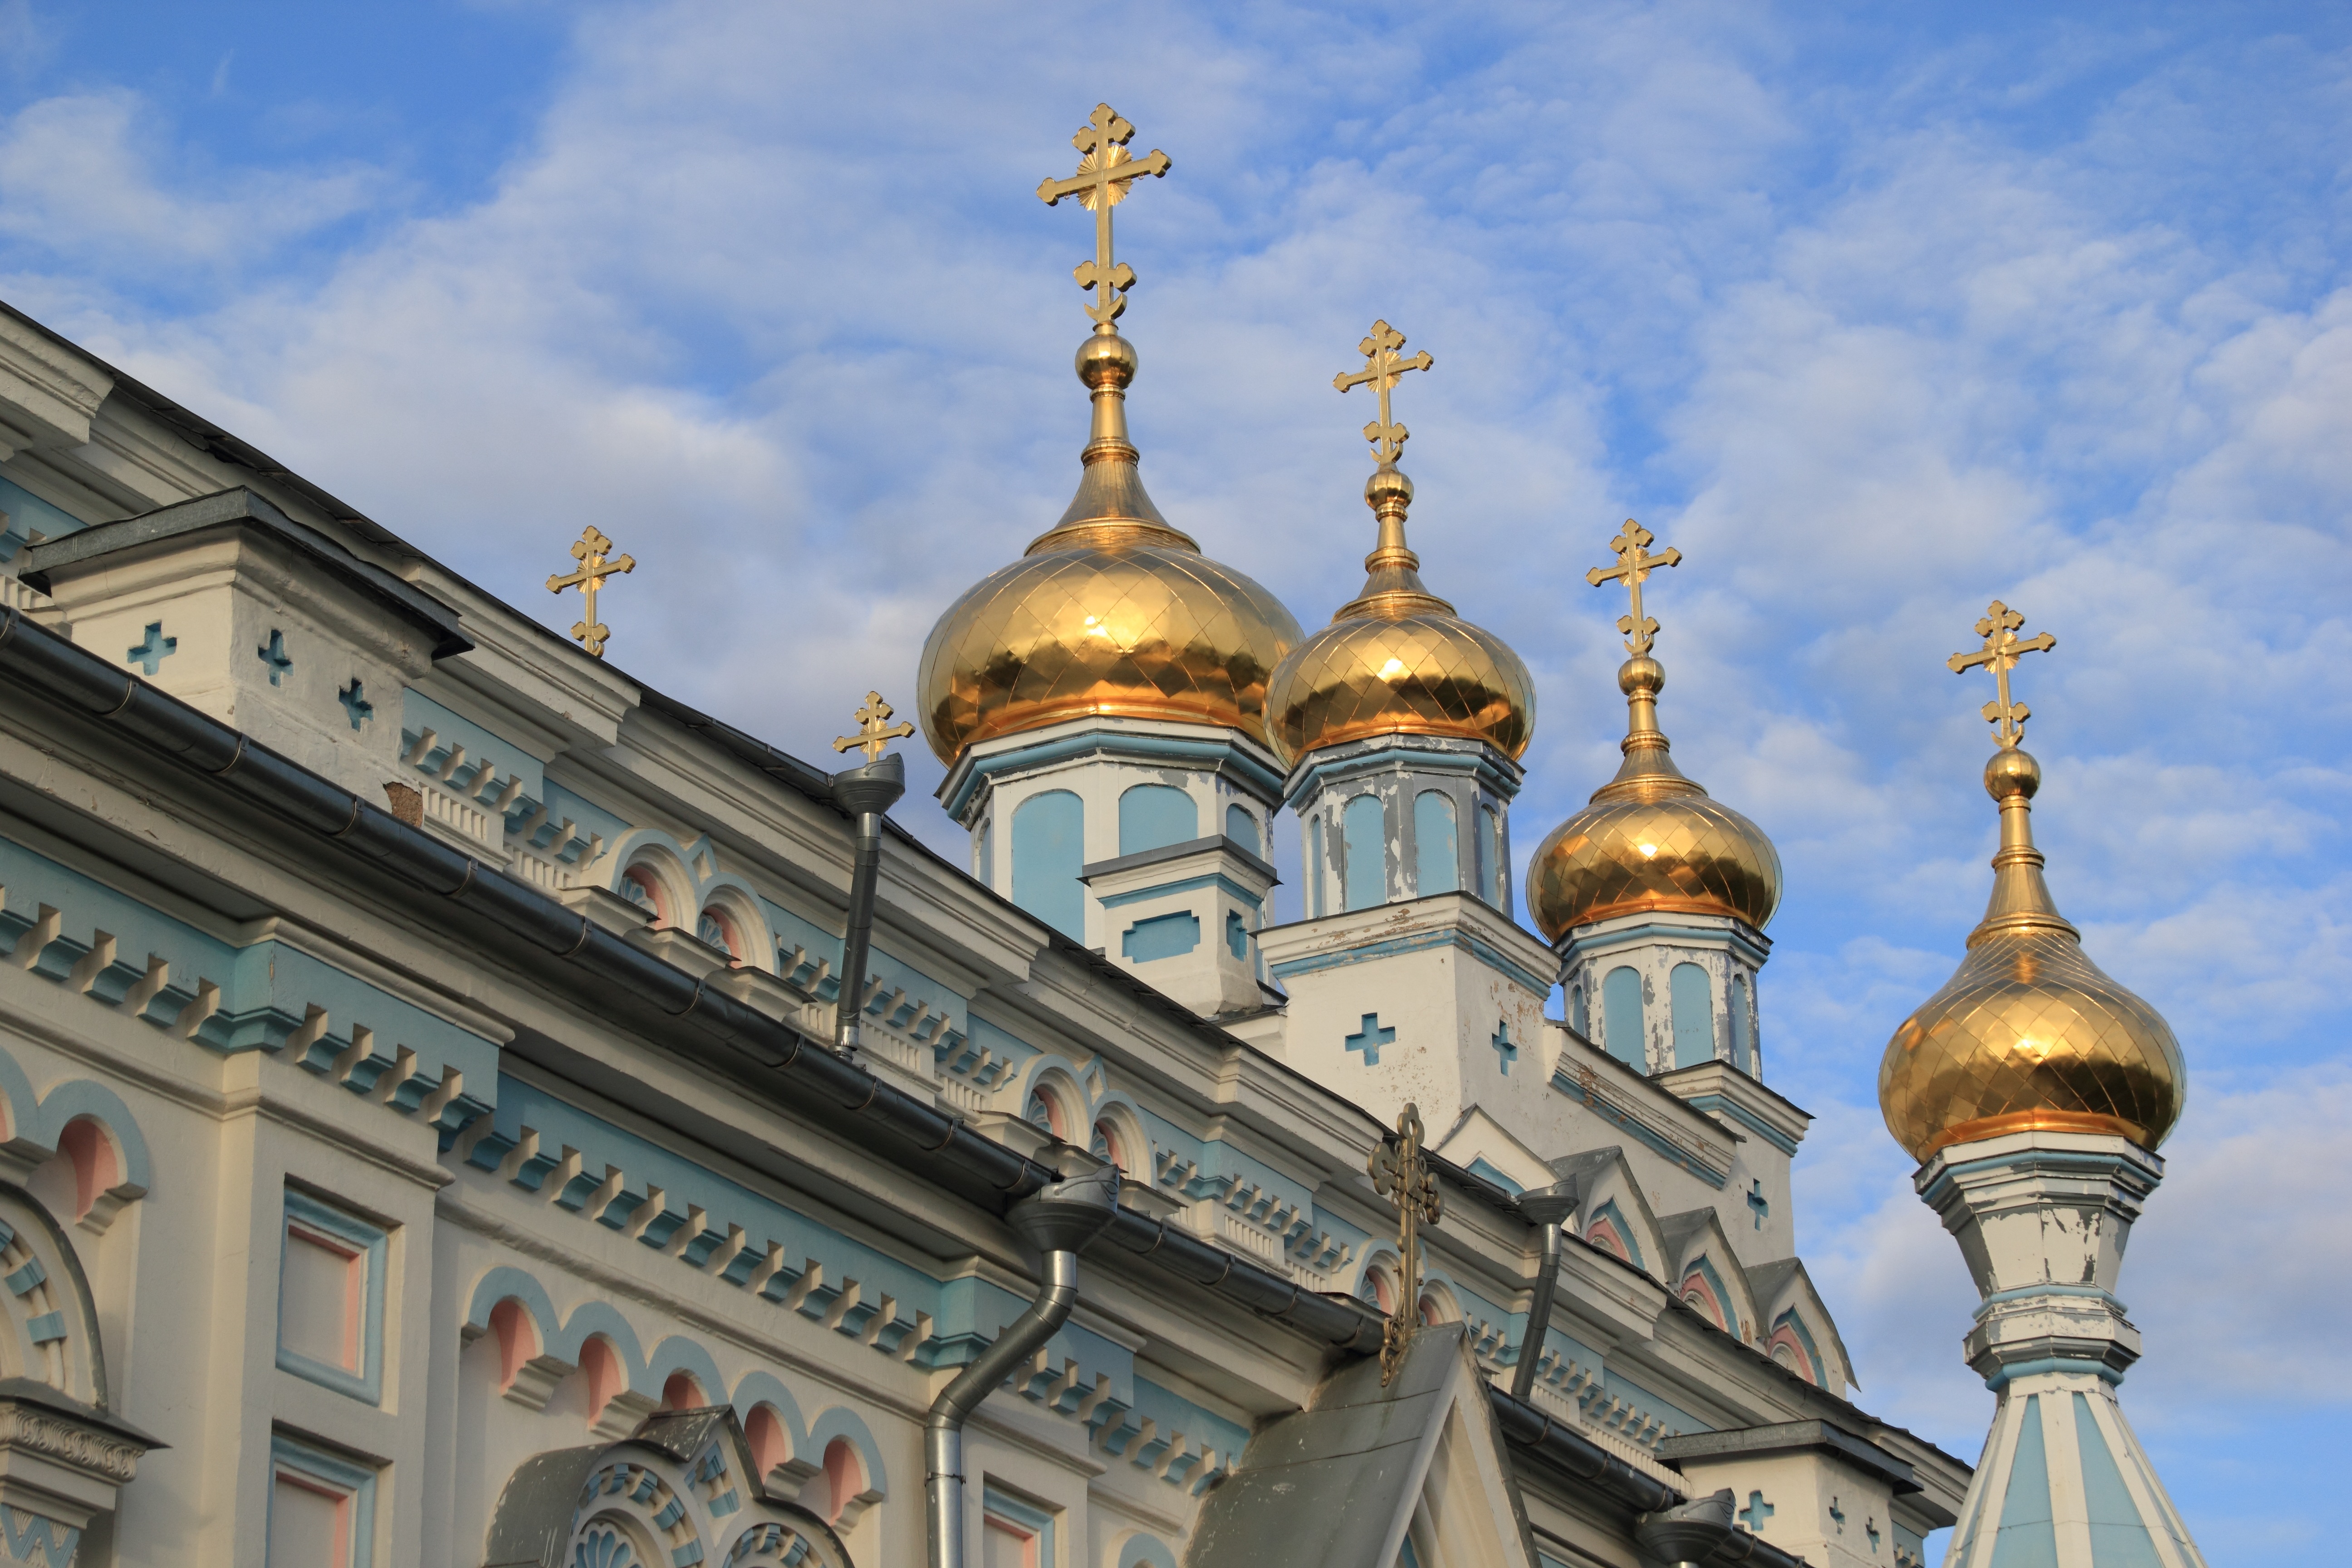
building, landmark, church, cathedral, cross, onion, place of worship, gold, mosque, synagogue, orthodox, basilica, dome, latvia, ancient history, daugavpils, byzantine architecture